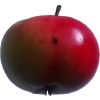
Label: Apple 11